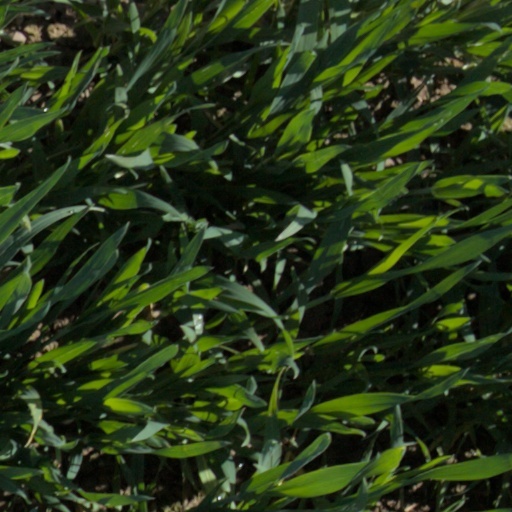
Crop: wheat